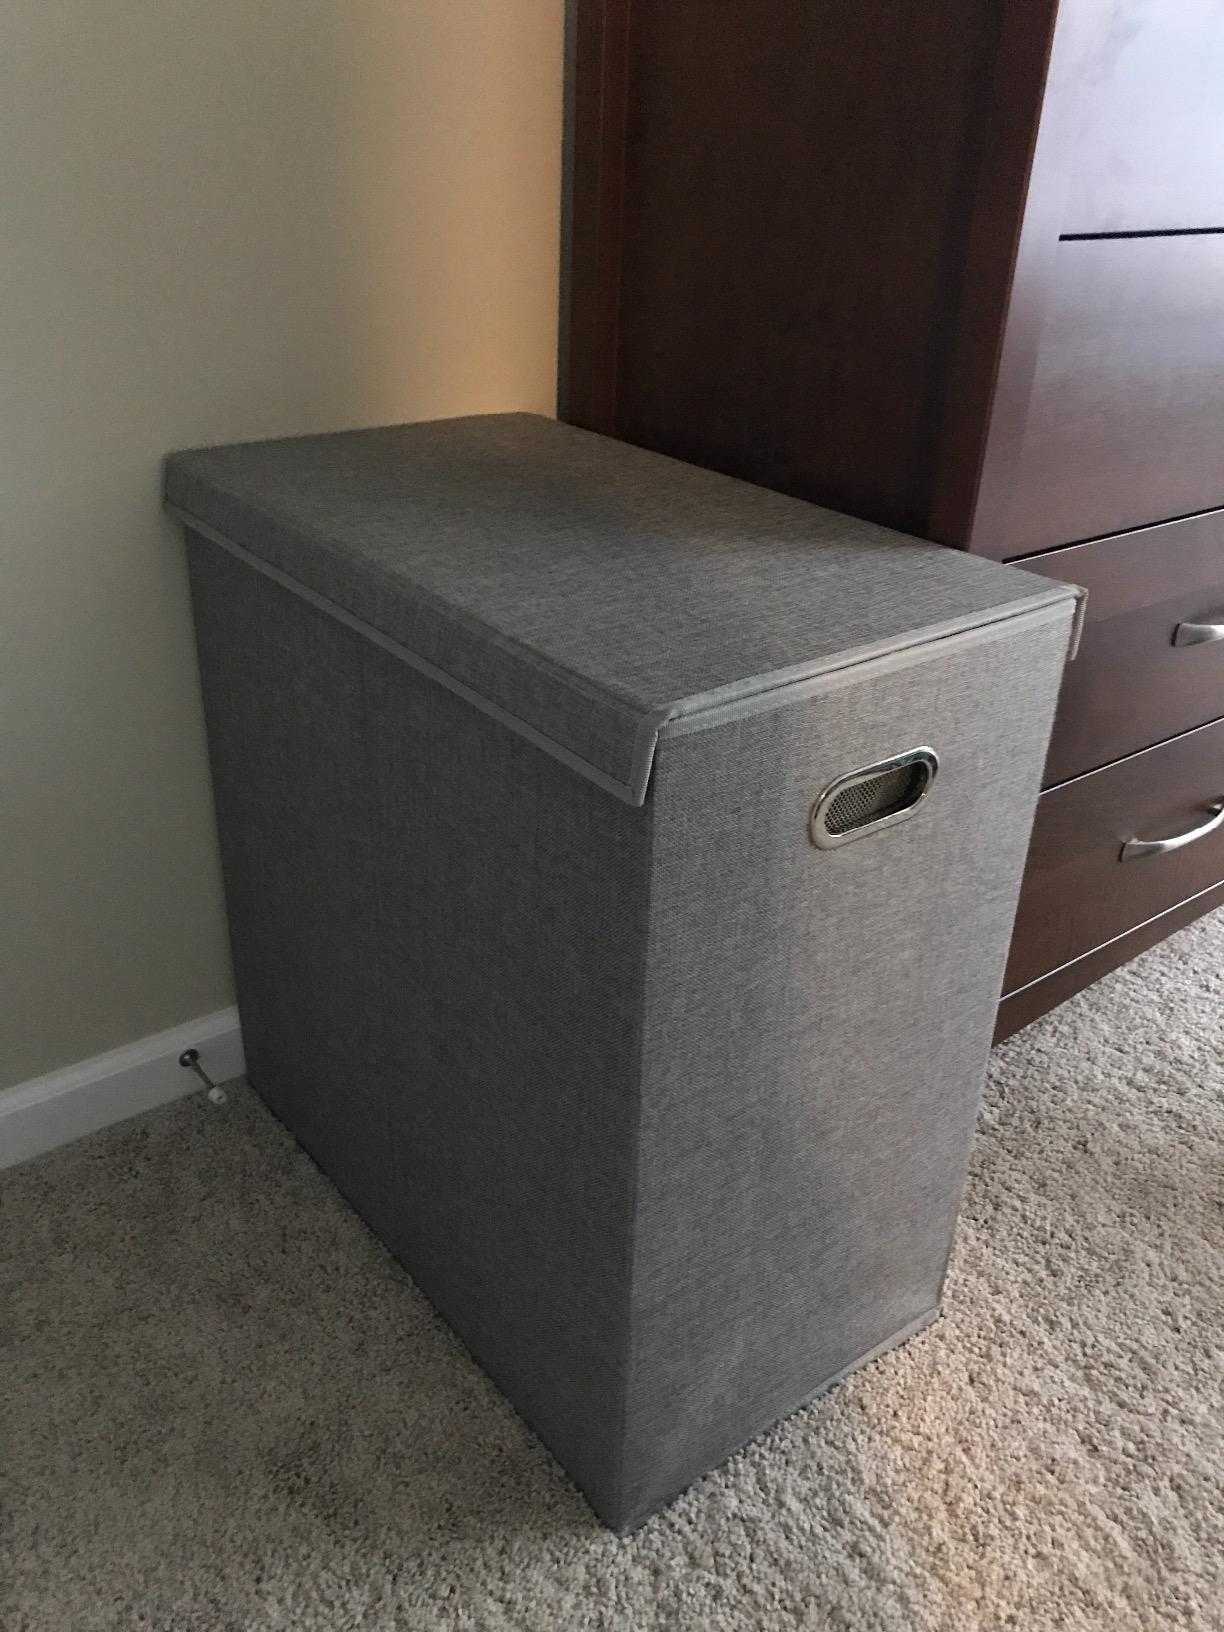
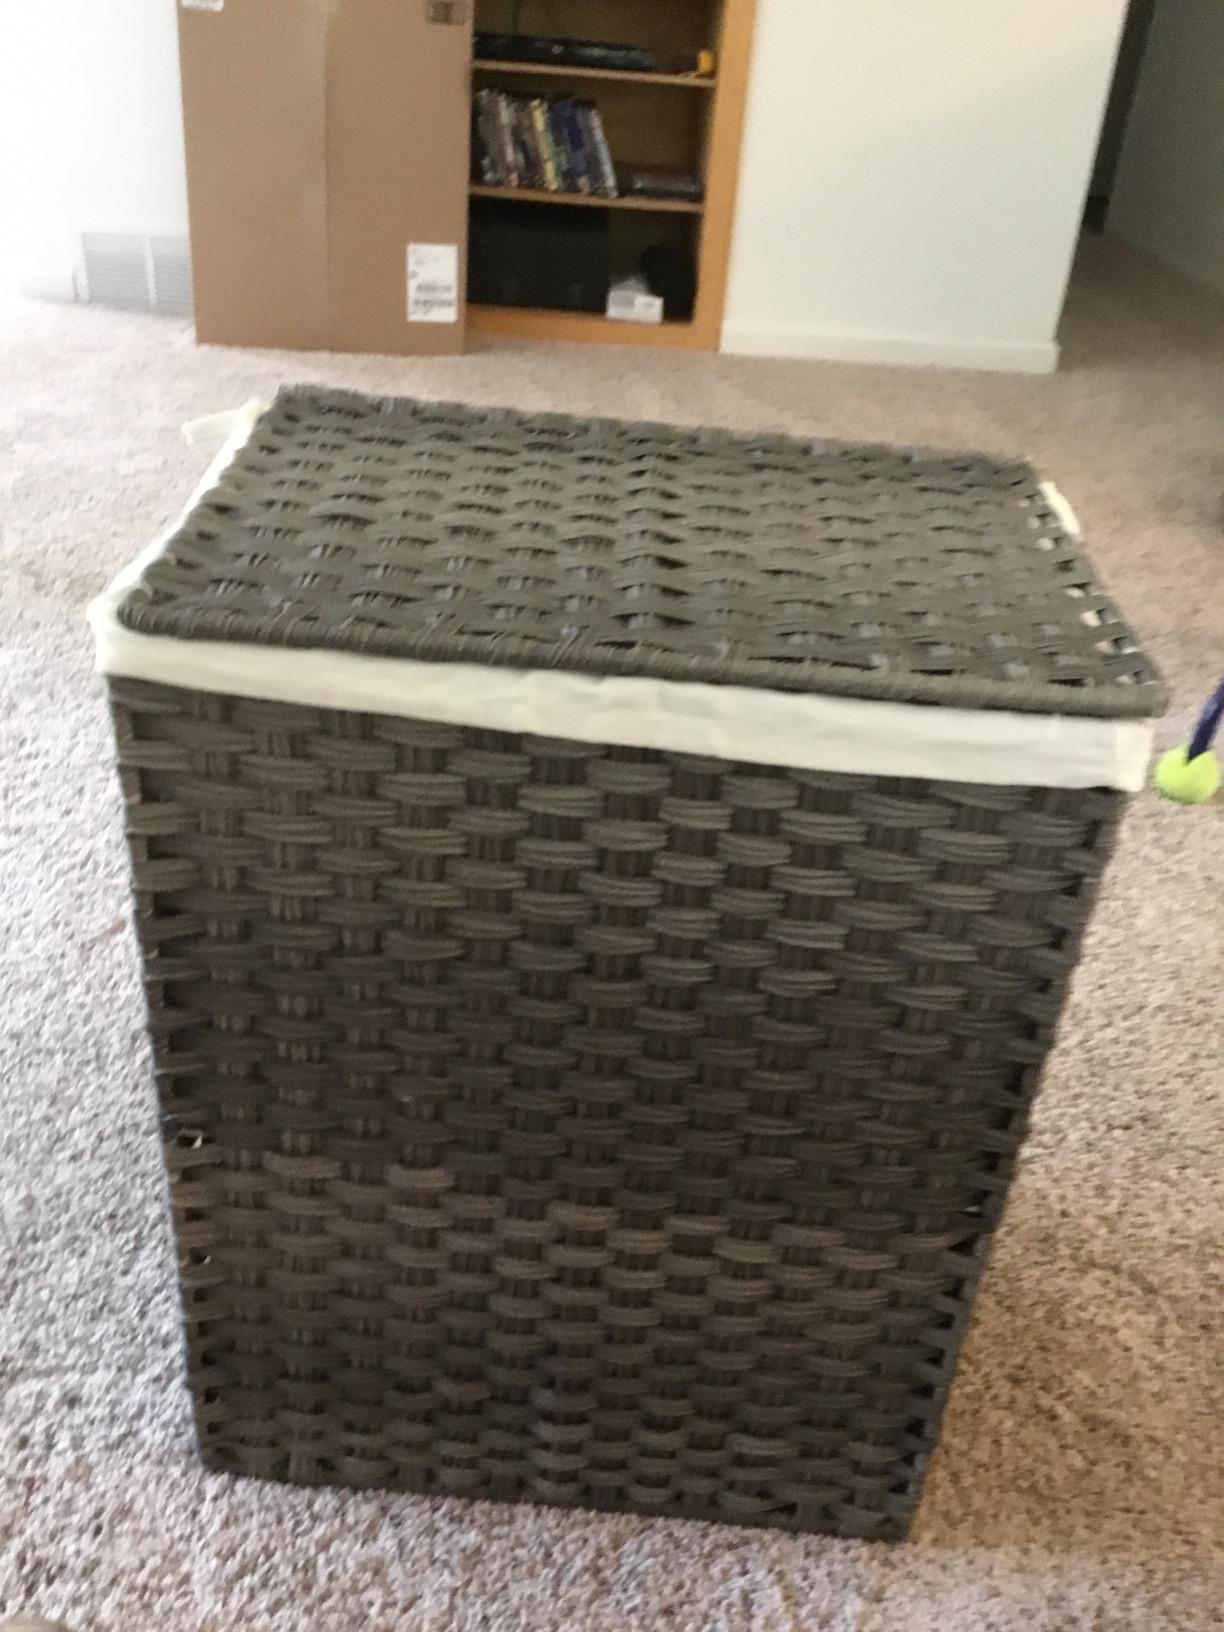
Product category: items_hamper
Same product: no